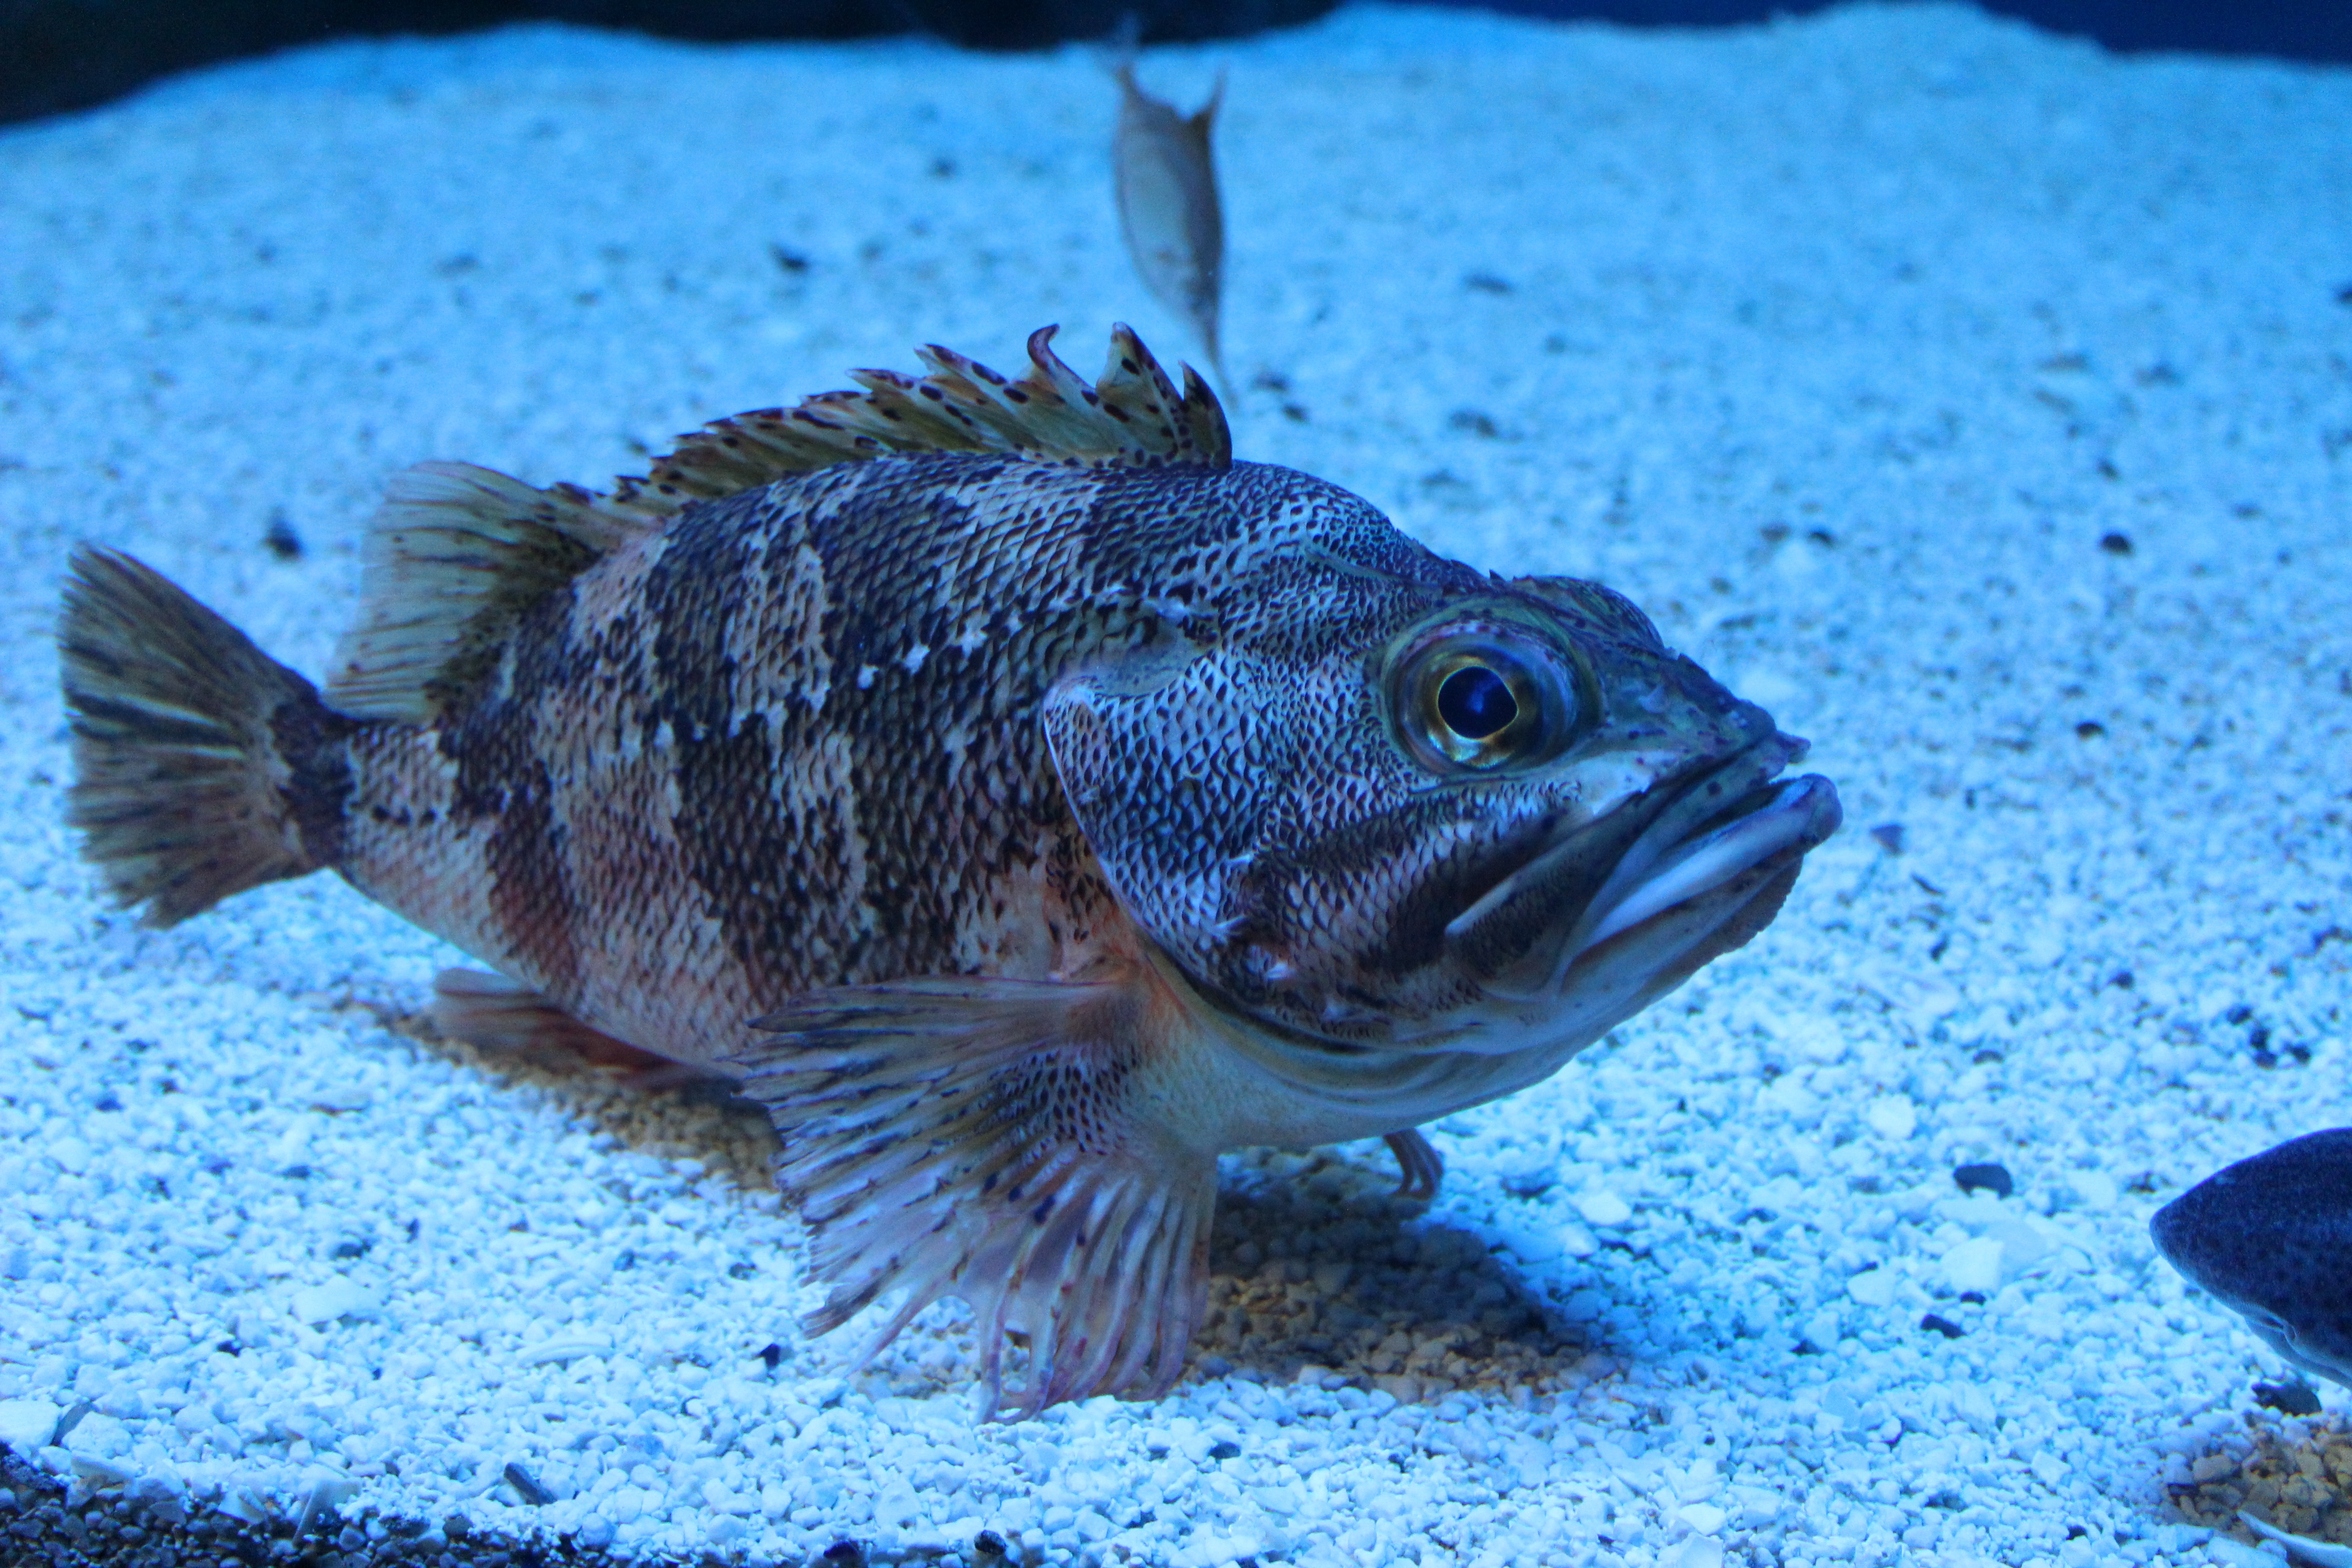
sea, water, underwater, biology, blue, fish, fauna, reef, gravel, aquarium, vertebrate, redfish, marine biology, deep sea fish